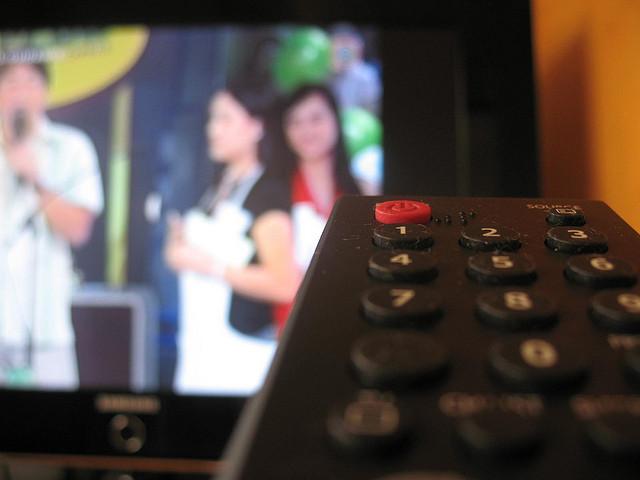
a black controller and a color television set